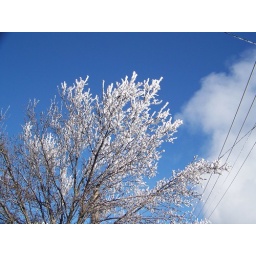
next door to the power plant in Shelby